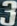
Number: 3